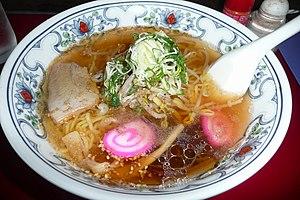
Hirado est une ville japonaise située dans la préfecture de Nagasaki. Elle occupe une île reliée à celle de Kyūshū par un pont.